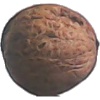
Label: Walnut 1